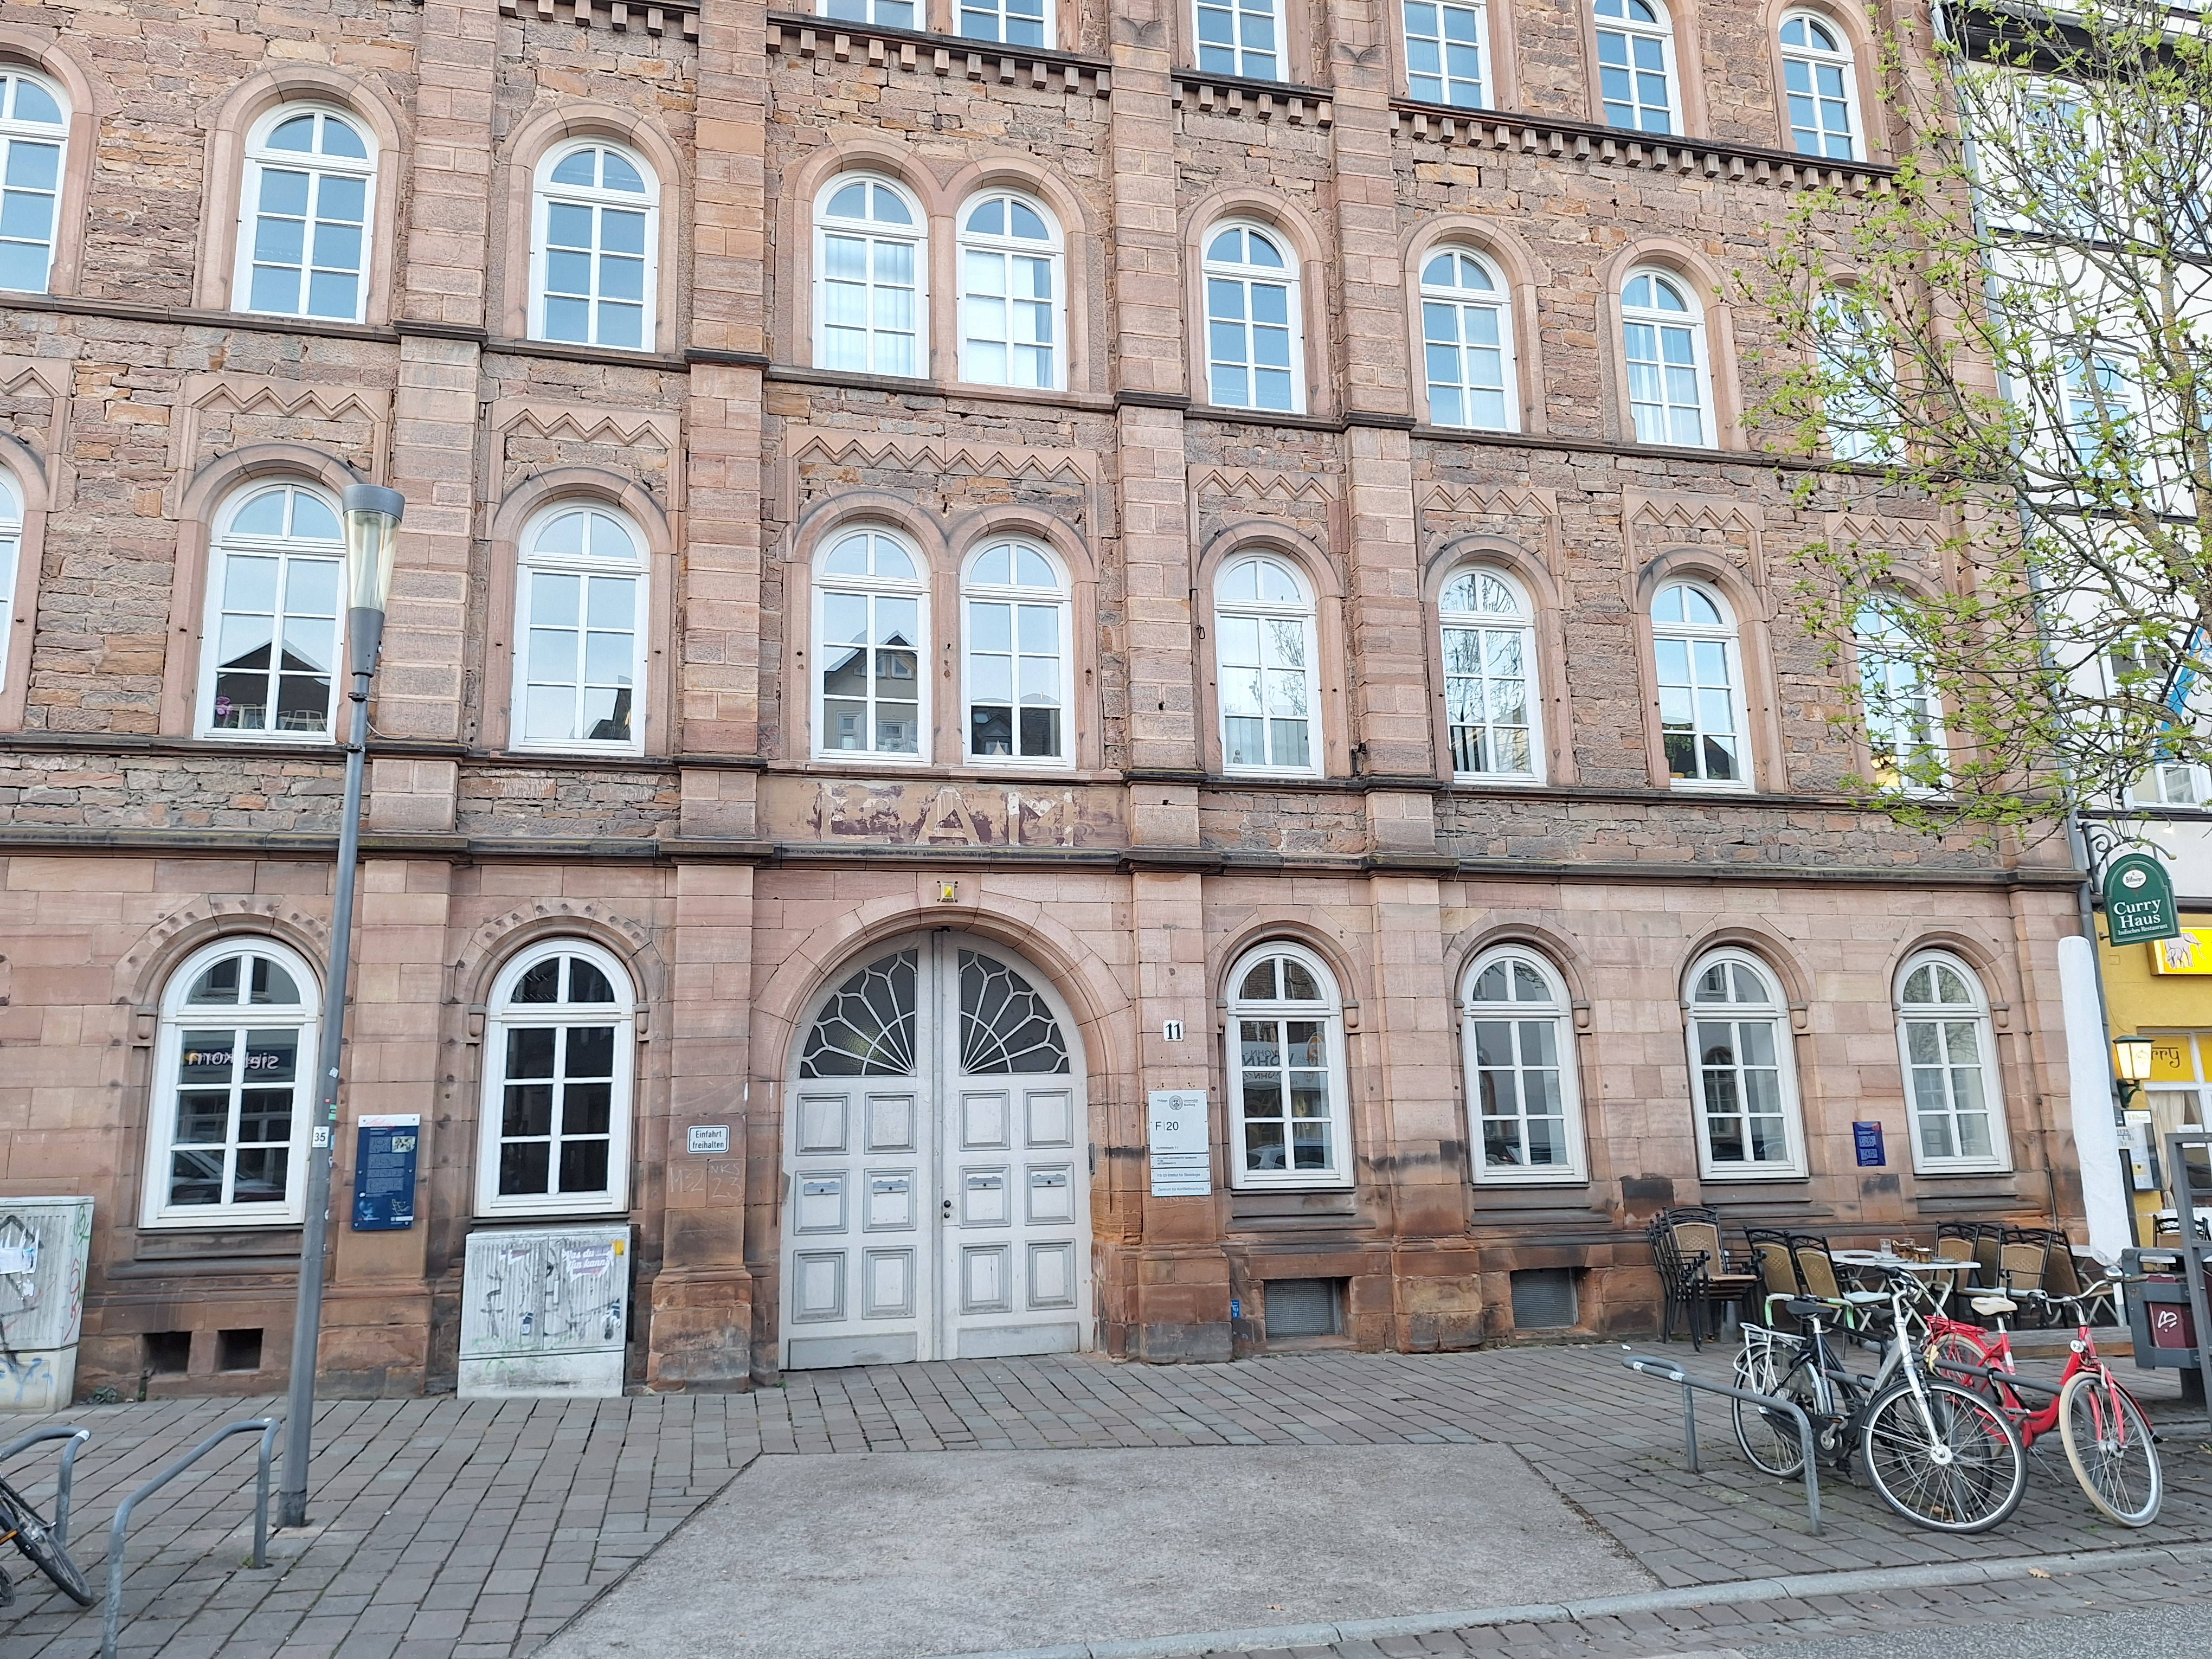
Building: Ketzerbach 11